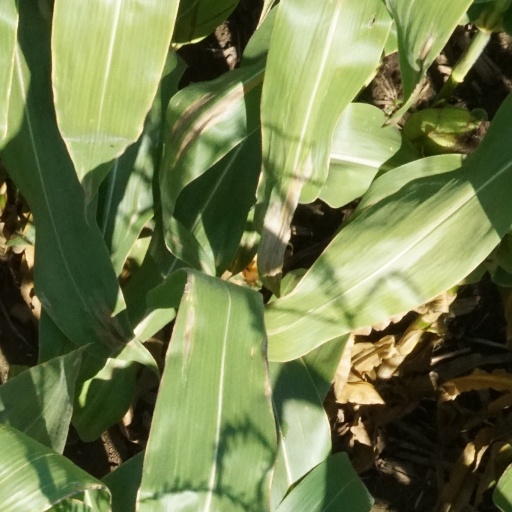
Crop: maize; corn